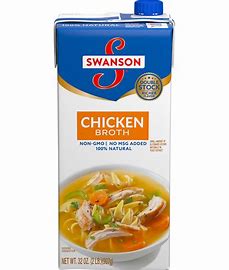
Waste category: cardboard